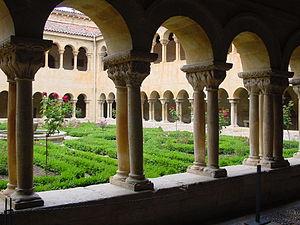
L'architecture romane est le premier grand style créé au Moyen Âge en Europe après le déclin de la civilisation gréco-romaine. Son développement est pleinement établi vers 1060 mais les premiers signes de mutation sont différents suivant les régions et il n'y a pas de consensus sur une date des débuts qui vont du VIᵉ au XIᵉ siècle. L'architecture gothique est le style qui lui succède progressivement à partir du XIIe siècle.Le dynamisme monastique, de profondes aspirations religieuses et morales, la spiritualité des routes de pèlerinages dans une Europe rendue à la paix président à la naissance de l'art roman et contribuent à en faire un style vraiment neuf et doué d'une profonde originalité. La volonté de libérer l'Église de la tutelle de pouvoirs séculiers, les croisades, la reconquête chrétienne en Espagne avec l'effondrement du califat de Cordoue, la disparition du mécénat royal ou princier font de l'art roman l'art de toute la chrétienté médiévale.